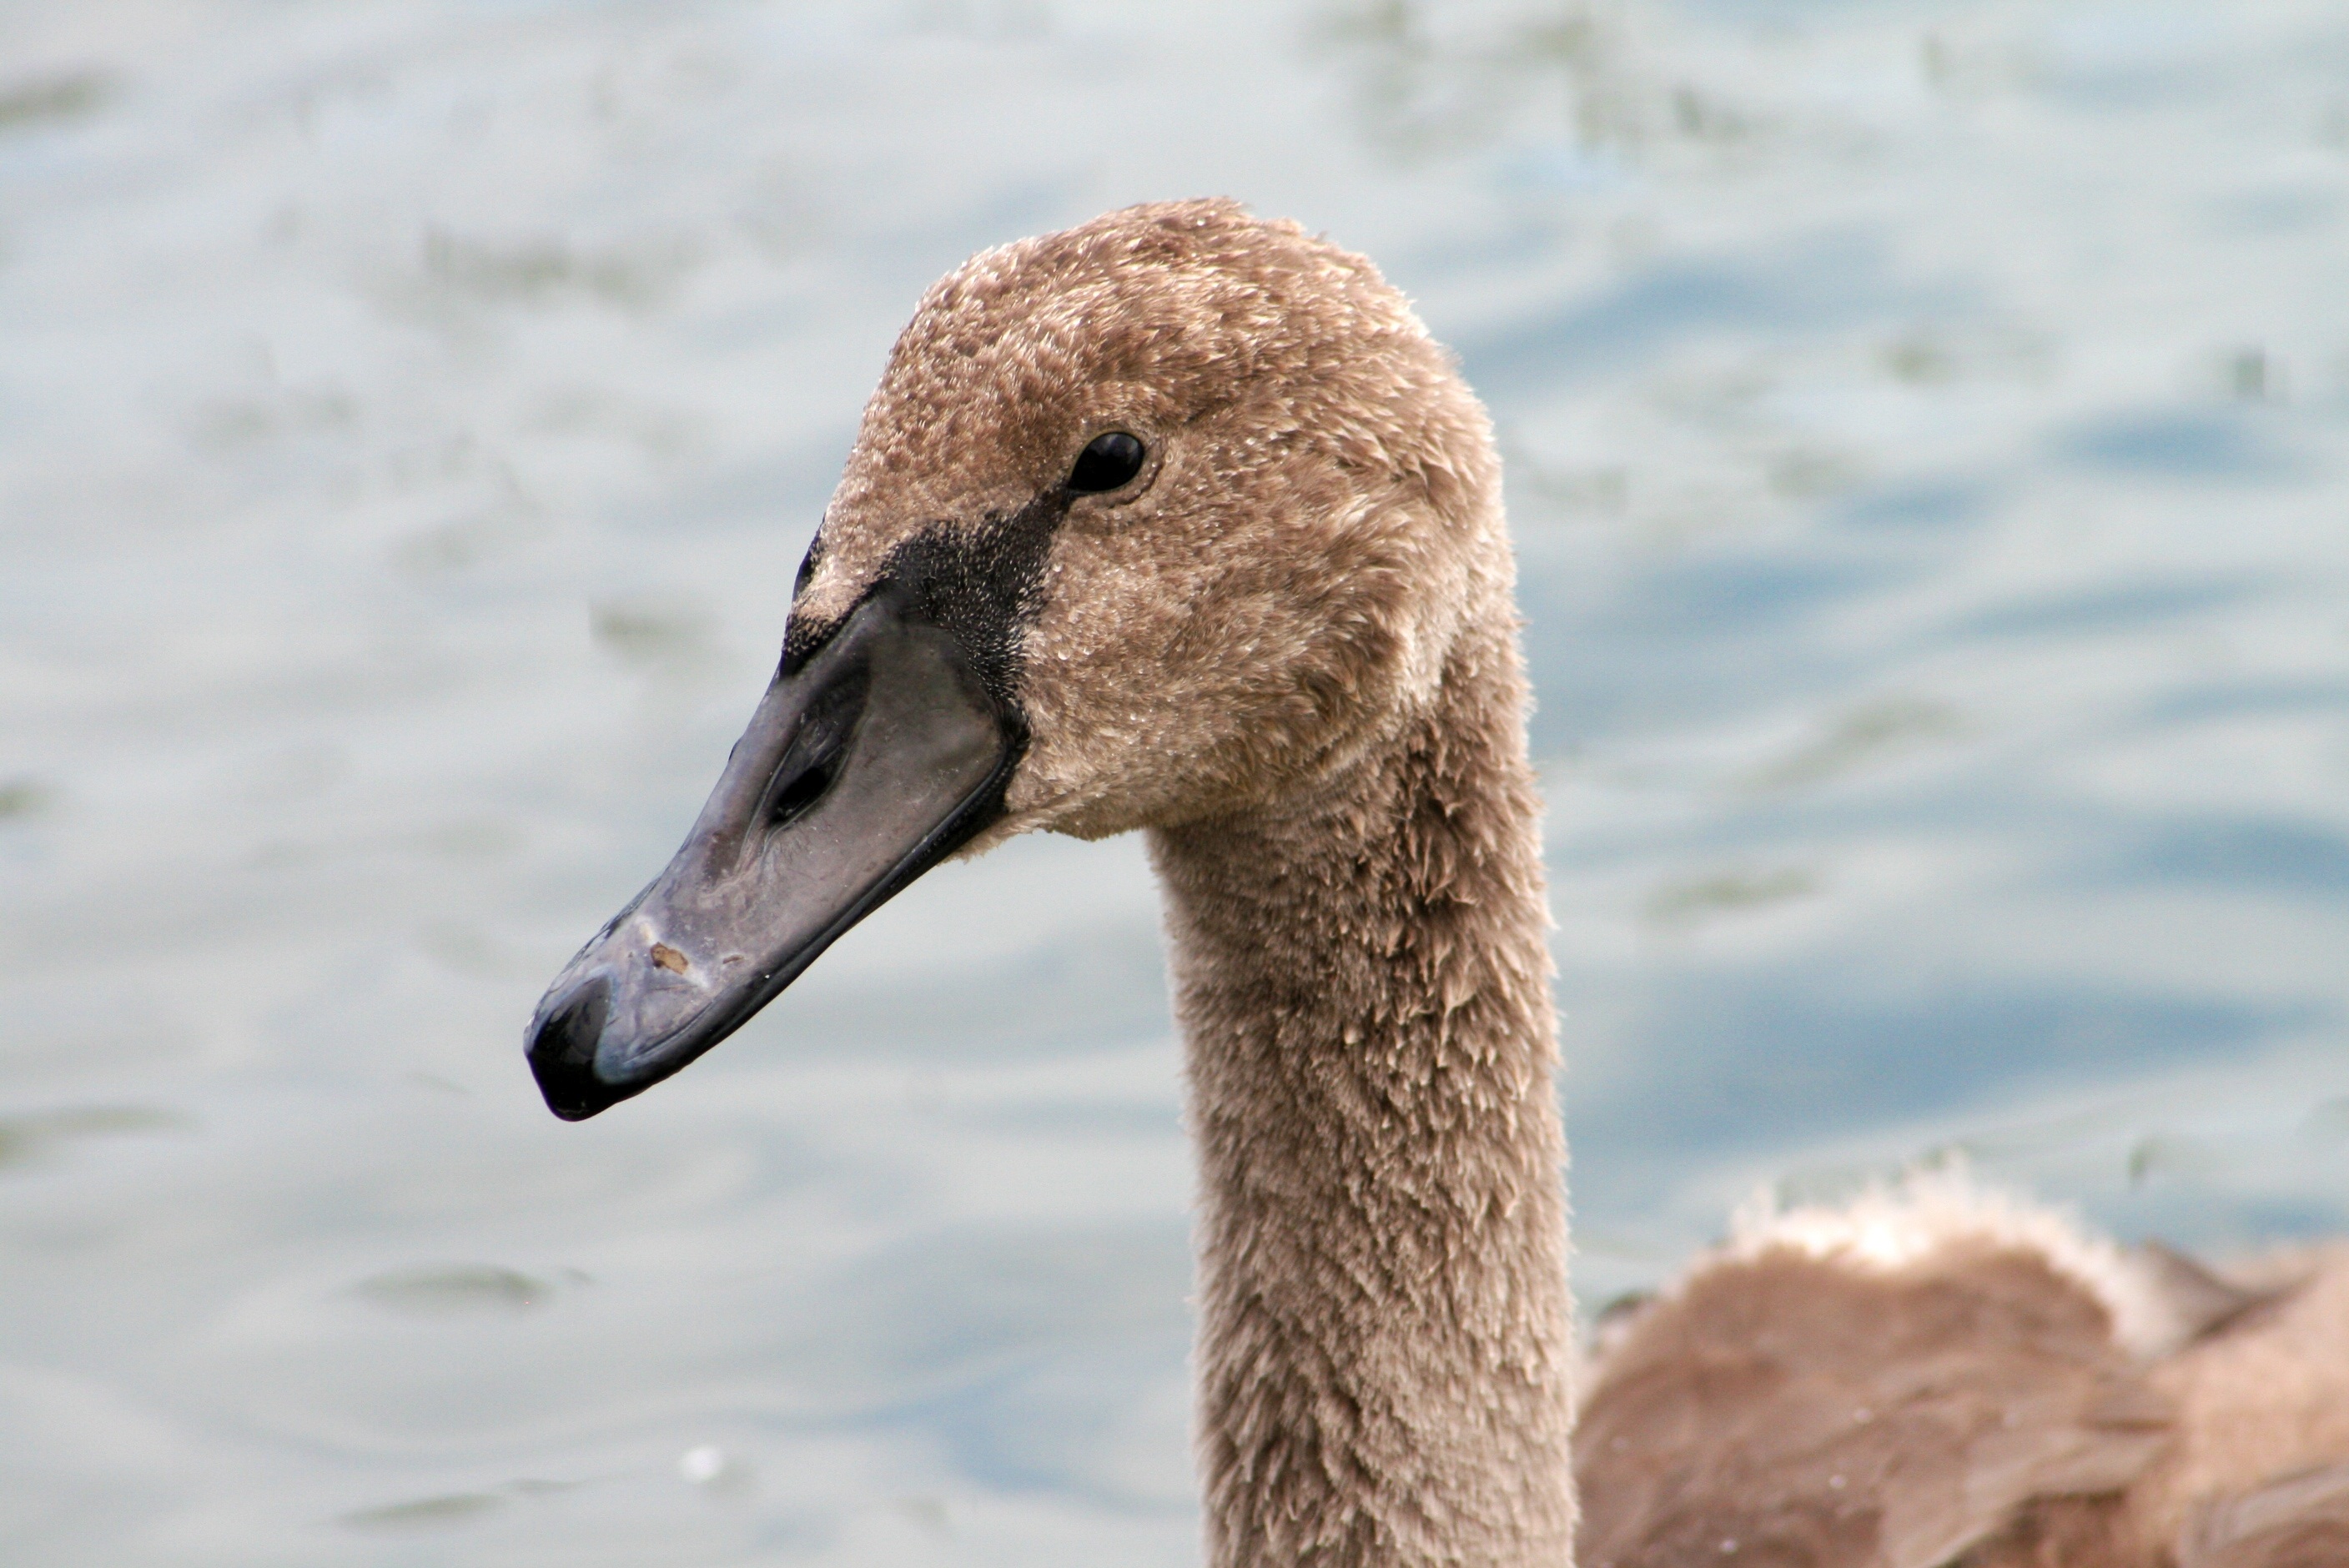
nature, bird, animal, wildlife, beak, fauna, close up, swan, vertebrate, cygnet, waterfowl, water bird, llatportr, ducks geese and swans